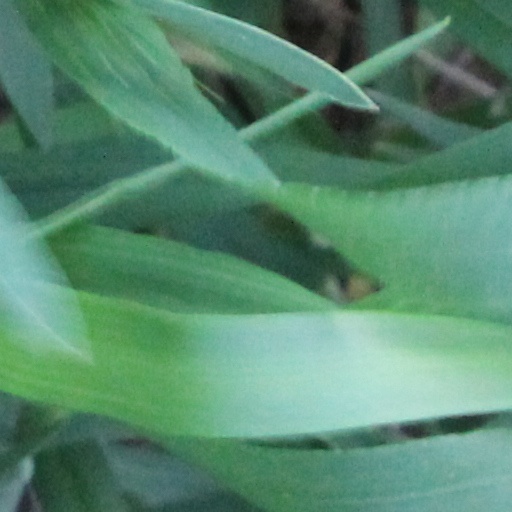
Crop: wheat